Timeline of mosasaur research

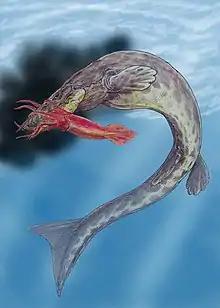
Life restoration of the mosasaur "Hainosaurus" feeding on a cephalopod

This timeline of mosasaur research is a chronologically ordered list of important fossil discoveries, controversies of interpretation, and taxonomic revisions of mosasaurs, a group of giant marine lizards that lived during the Late Cretaceous Epoch. Although mosasaurs went extinct millions of years before humans evolved, humans have coexisted with mosasaur fossils for millennia. Before the development of paleontology as a formal science, these remains would have been interpreted through a mythological lens. Myths about warfare between serpentine water monsters and aerial thunderbirds told by the Native Americans of the modern western United States may have been influenced by observations of mosasaur fossils and their co-occurrence with creatures like "Pteranodon" and "Hesperornis".